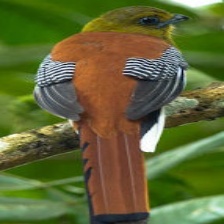
Species: ORANGE BREASTED TROGON
Scientific name: HARPACTES ORESKIOS